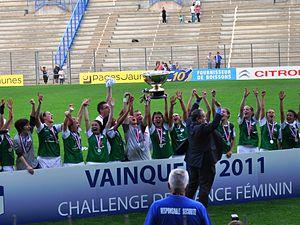
L’AS Saint Etienne vainqueur du Challenge de France en 2011. Finale le 21 mai 2011, complexe sportif de la Pépinière à Buxerolles (86), 2200 spectateurs environ AS Saint-Etienne - Montpellier HSC
Astrid Chazal est une joueuse de football française née le 10 décembre 1989 à Montbrison dans la Loire. Elle évoluait au poste de défenseur central.
Le Challenge de France féminin 2010-2011 est la 10ᵉ édition du Challenge de France féminin.
L'Association sportive de Saint-Étienne, abrégée en AS Saint-Étienne est un club de football français fondé en 1933 par le groupe de grande distribution Casino.
La section féminine de l'Association sportive de Saint-Étienne est un club de football féminin français basé à Saint-Étienne et créé en 1977 sous le nom de Racing Club de Saint-Étienne.